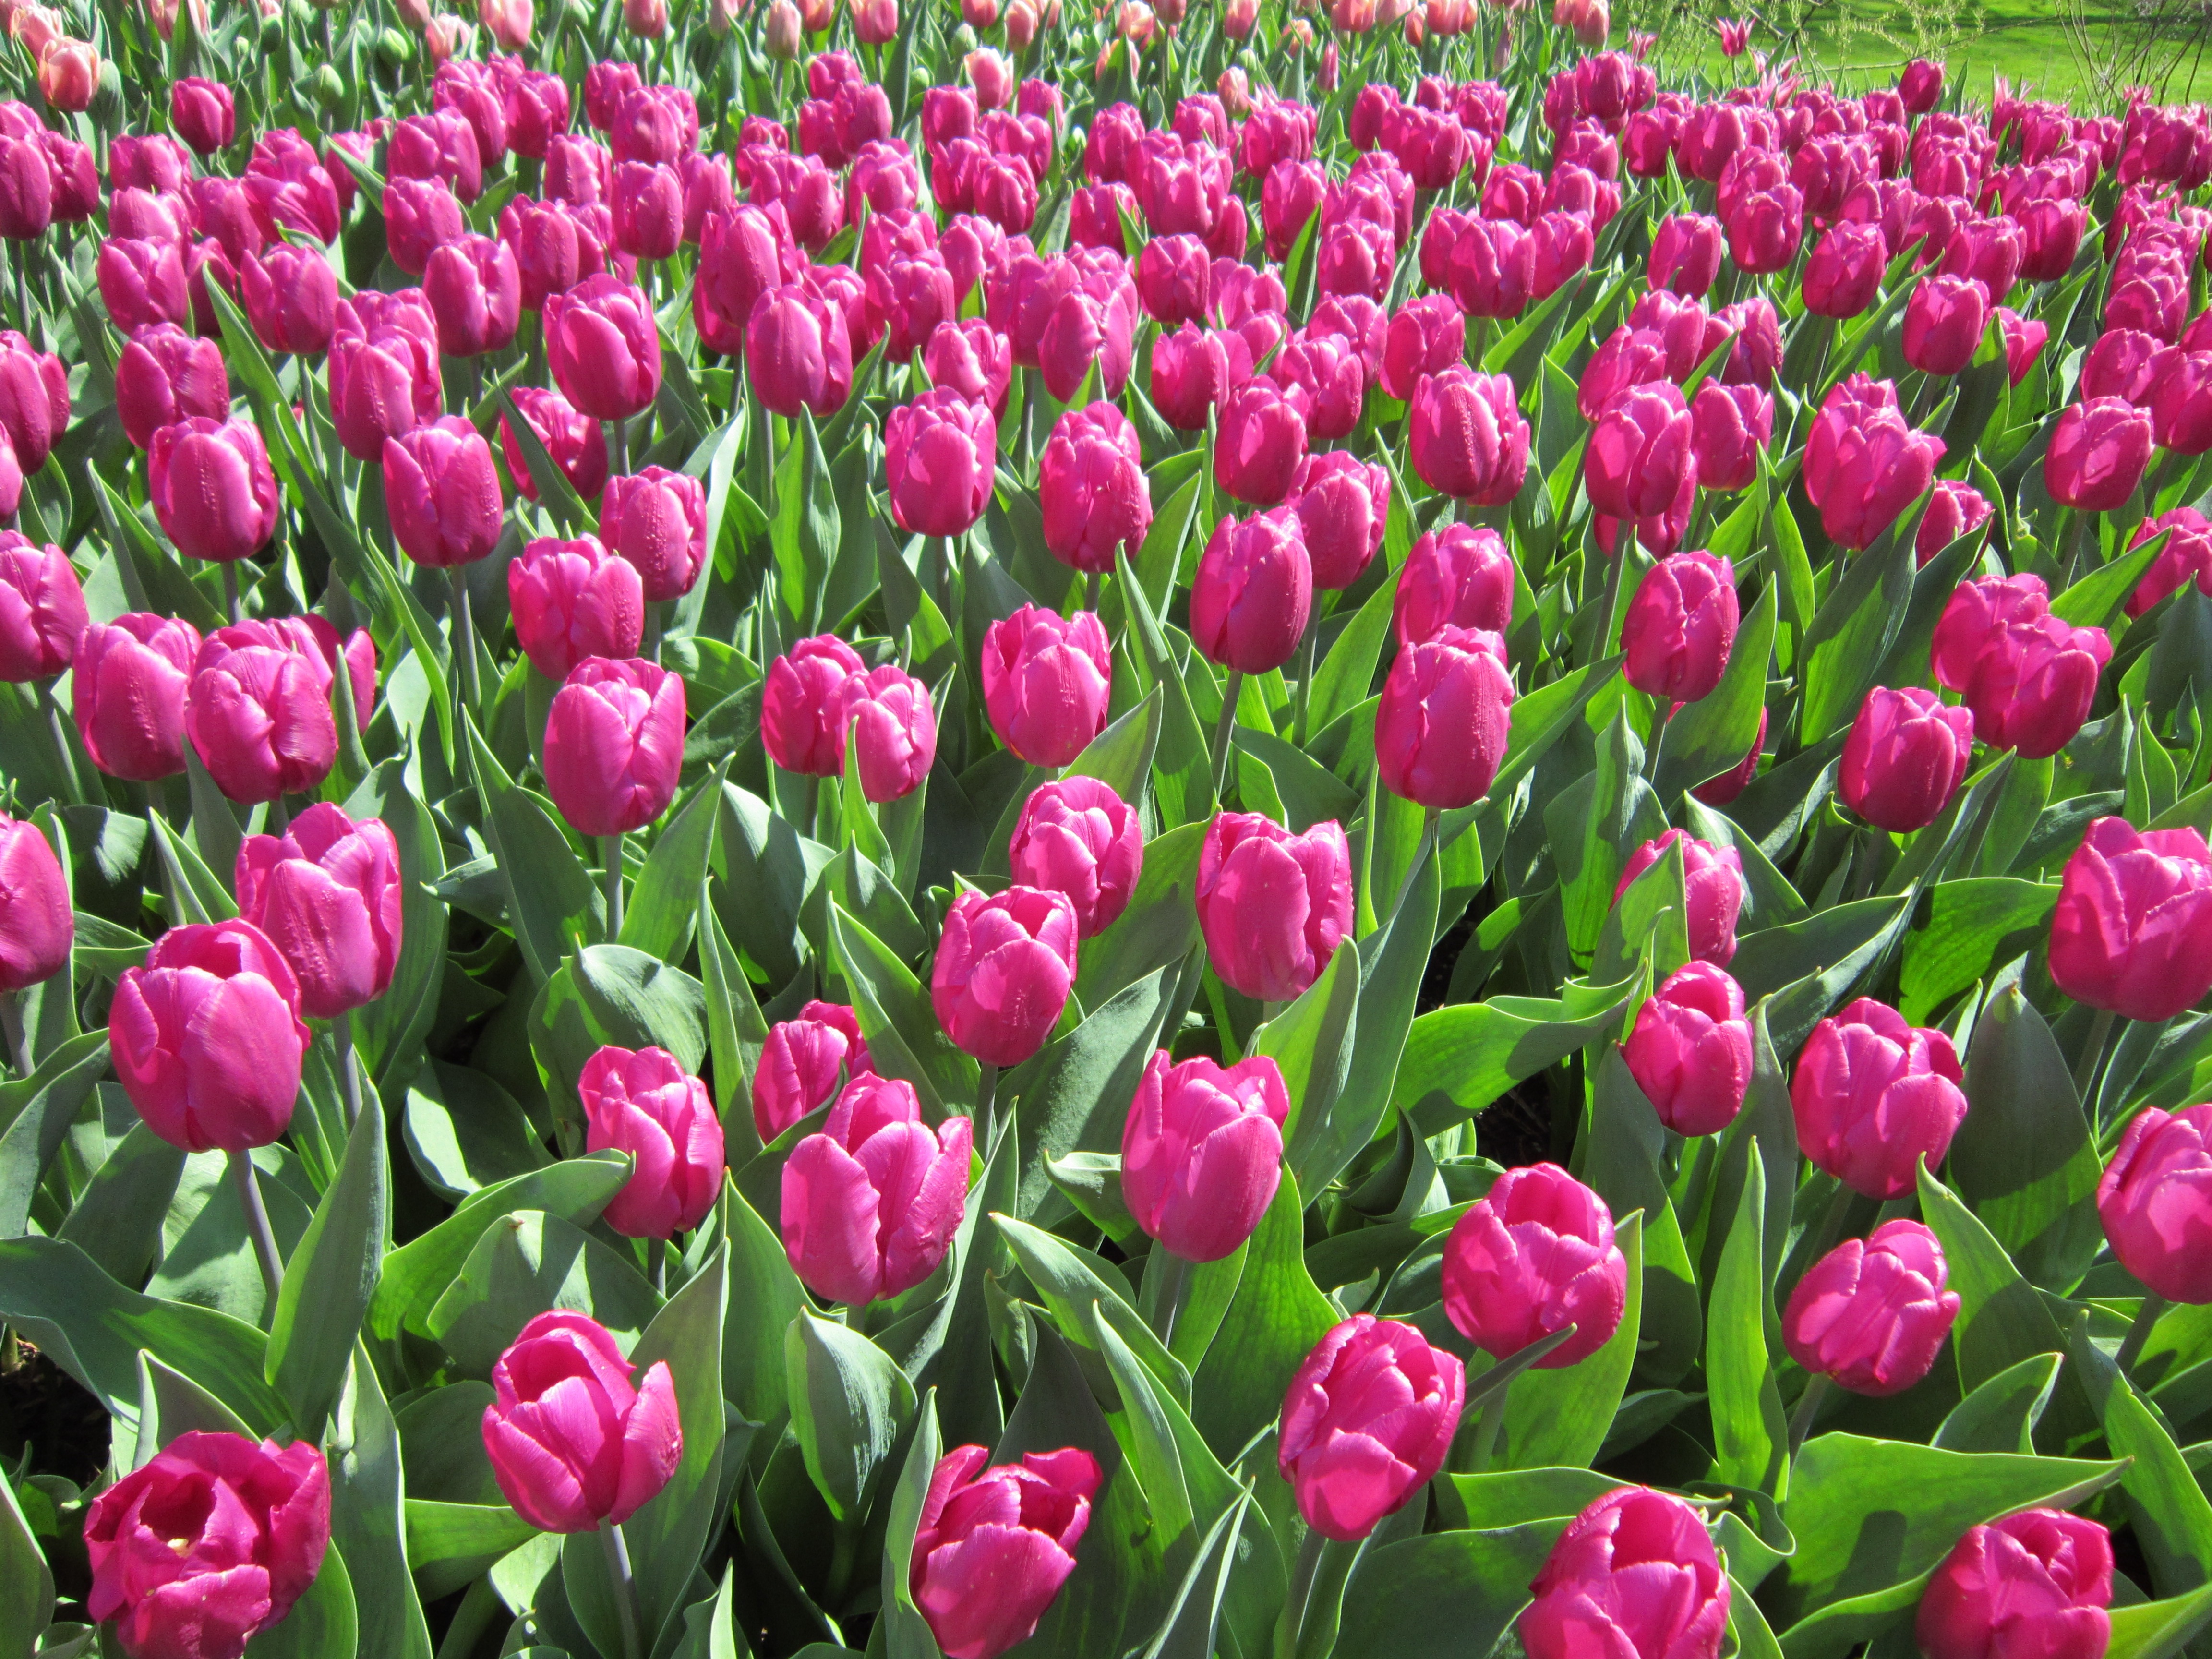
nature, plant, flower, petal, tulip, garden, flowers, tulips, flowering plant, lily family, land plant